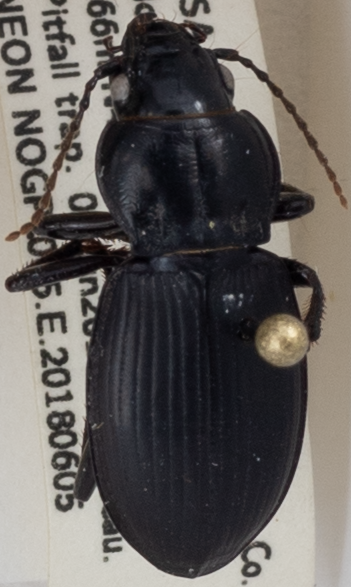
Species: Cyclotrachelus torvus
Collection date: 2018-06-05
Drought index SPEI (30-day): -0.404
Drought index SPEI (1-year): -0.17
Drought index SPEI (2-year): -0.212